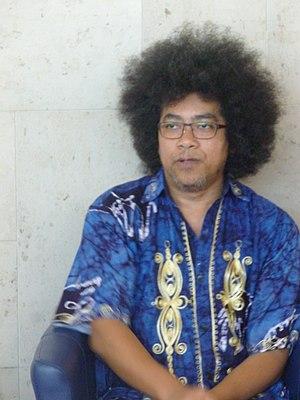
Jean-Luc Raharimanana, le 15 mars 2017, lors d'une rencontre littéraire à la Bibliothèque Lettres et Sciences Humaines de l'Université Bordeaux Montaigne